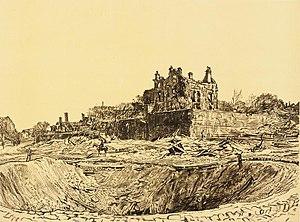
Dessin de guerre de Muirhead Bone, 1918, le grand cratère, Athies, Somme, Fr
Athies est une commune française située dans le département de la Somme en région Hauts-de-France.